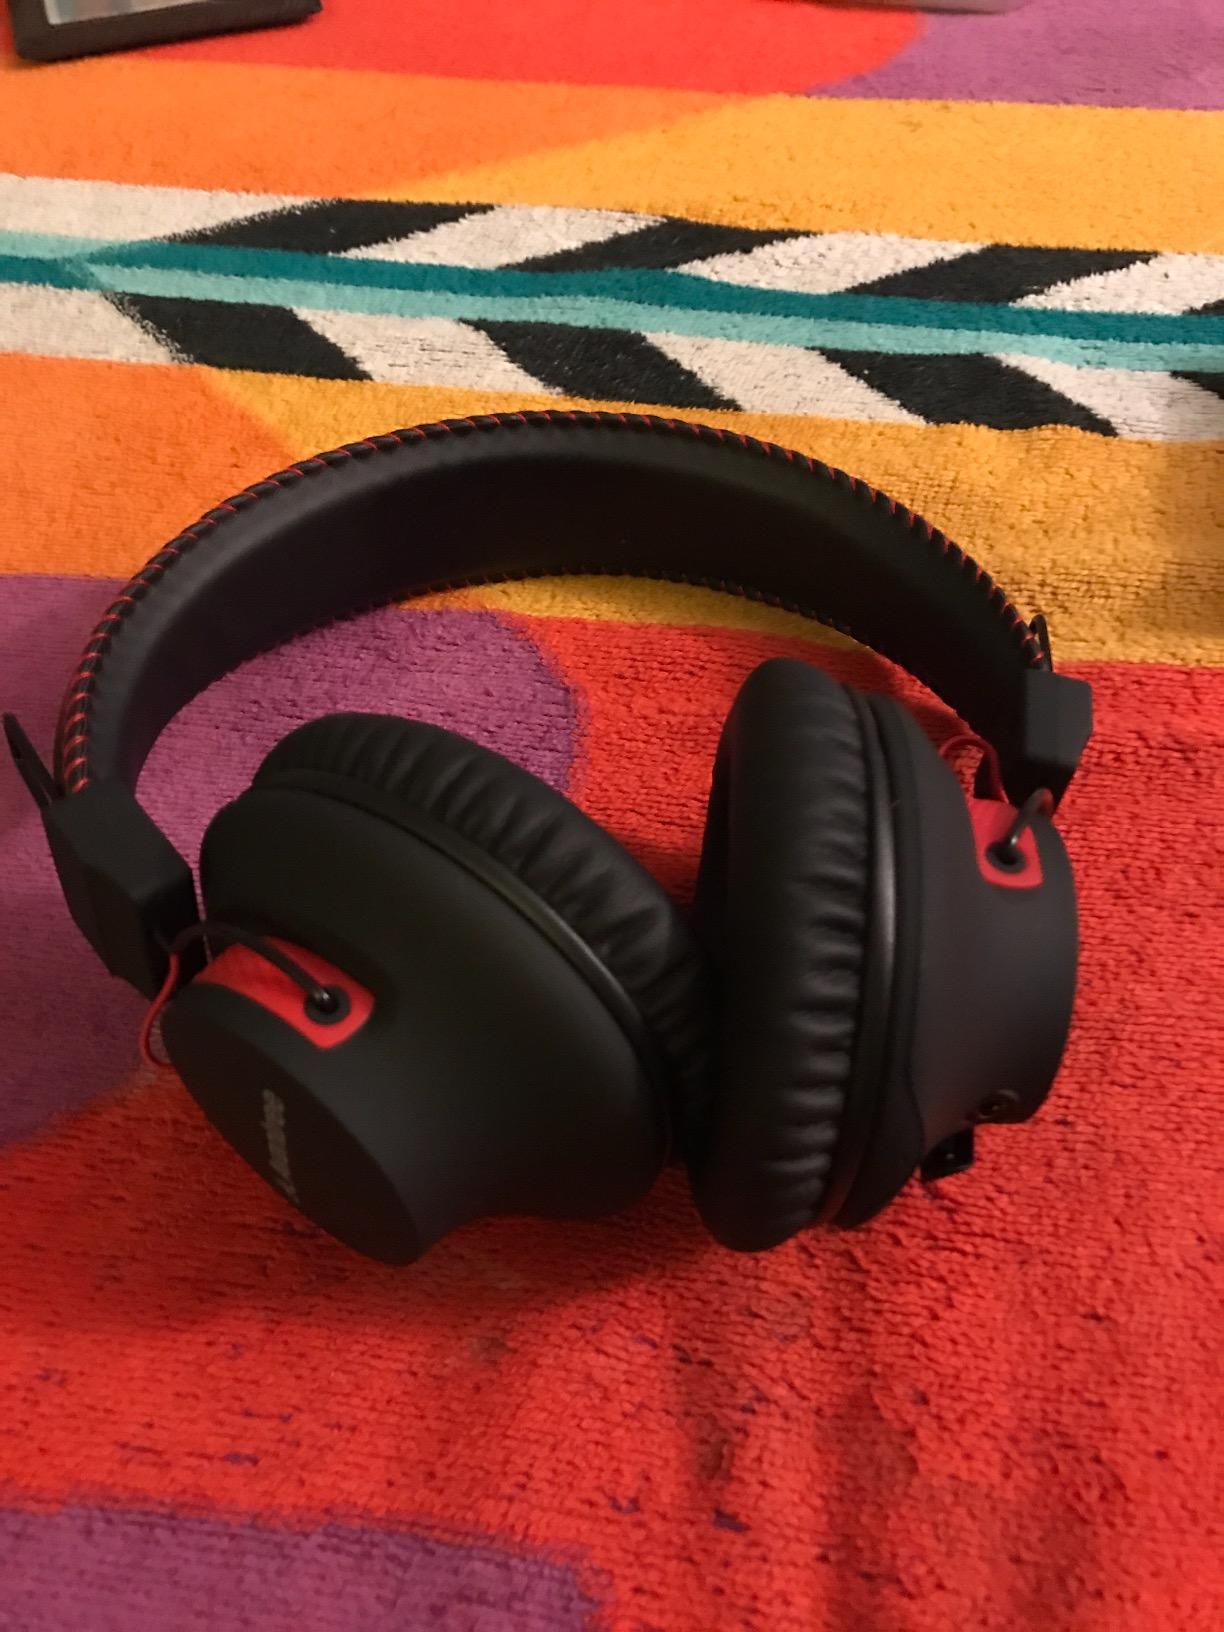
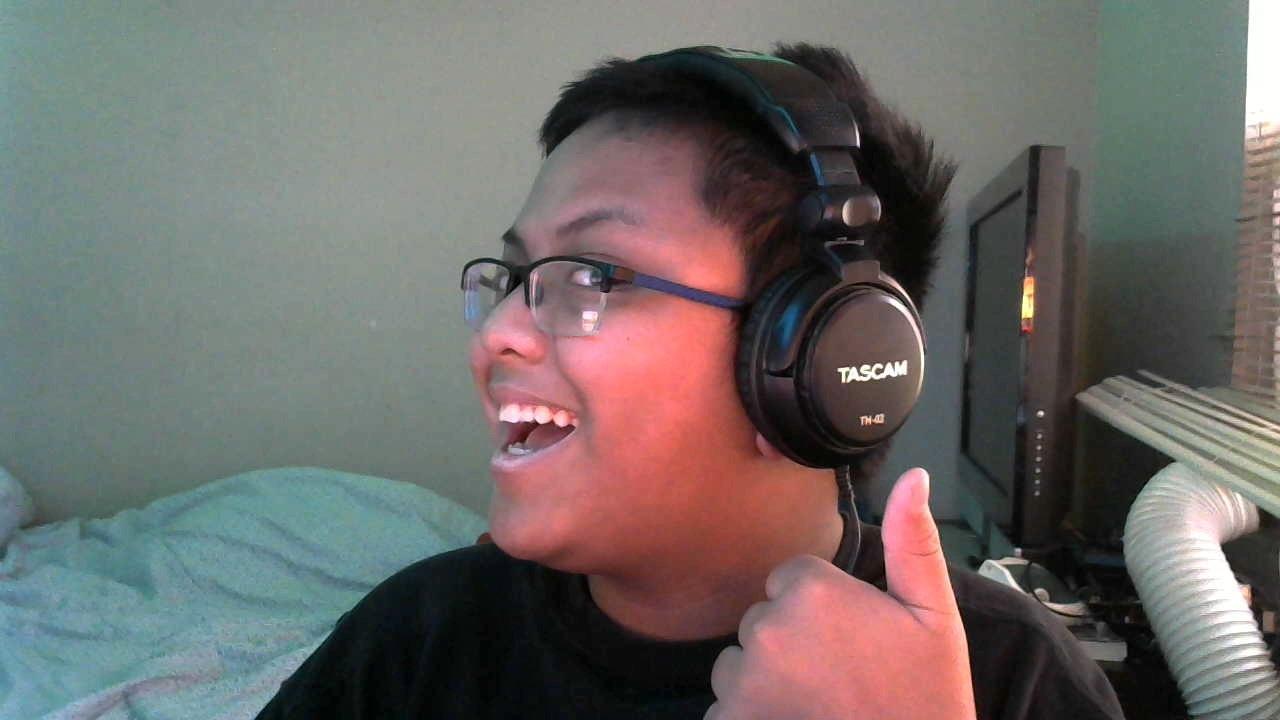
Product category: headphones
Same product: no